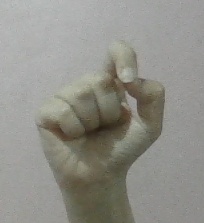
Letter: fa